John of Gaunt

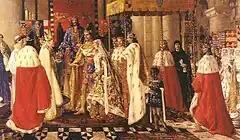
Marriage of John of Gaunt to Blanche of Lancaster at Reading Abbey in 1359: painting by Horace Wright (1914)

John was the son of Edward III of England and Philippa of Hainault, and was born in Ghent in Flanders, most likely at Saint Bavo's Abbey, in March 1340. The name by which he has become best known, "of Gaunt", was derived from an anglicised form of his birthplace, Ghent. Its use was popularised by Shakespeare in his play "Richard II". However, during John's lifetime, he was not referred to as this after the age of three. When he became unpopular later in life, a scurrilous rumour circulated, along with lampoons, claiming that he was actually the son of a Ghent butcher. This rumour, which infuriated him, might have been inspired by the fact that Edward III had not been present at his birth.